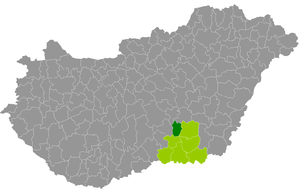
Le district de Csongrád est un des 7 districts du comitat de Csongrád en Hongrie. Créé en 2013, il compte 22 697 habitants et rassemble 4 localités : 3 communes et une seule ville, Csongrád, son chef-lieu.